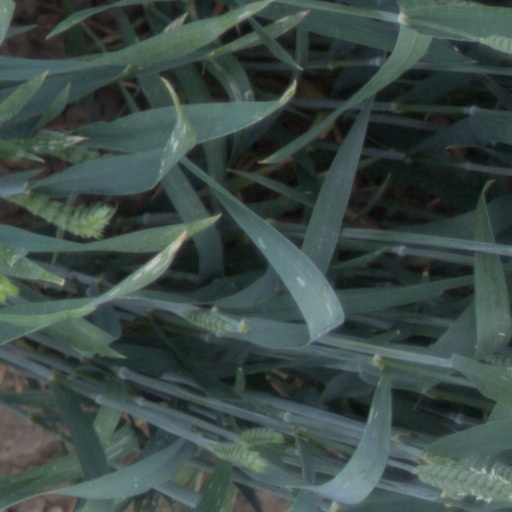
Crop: wheat